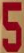
Number: 5